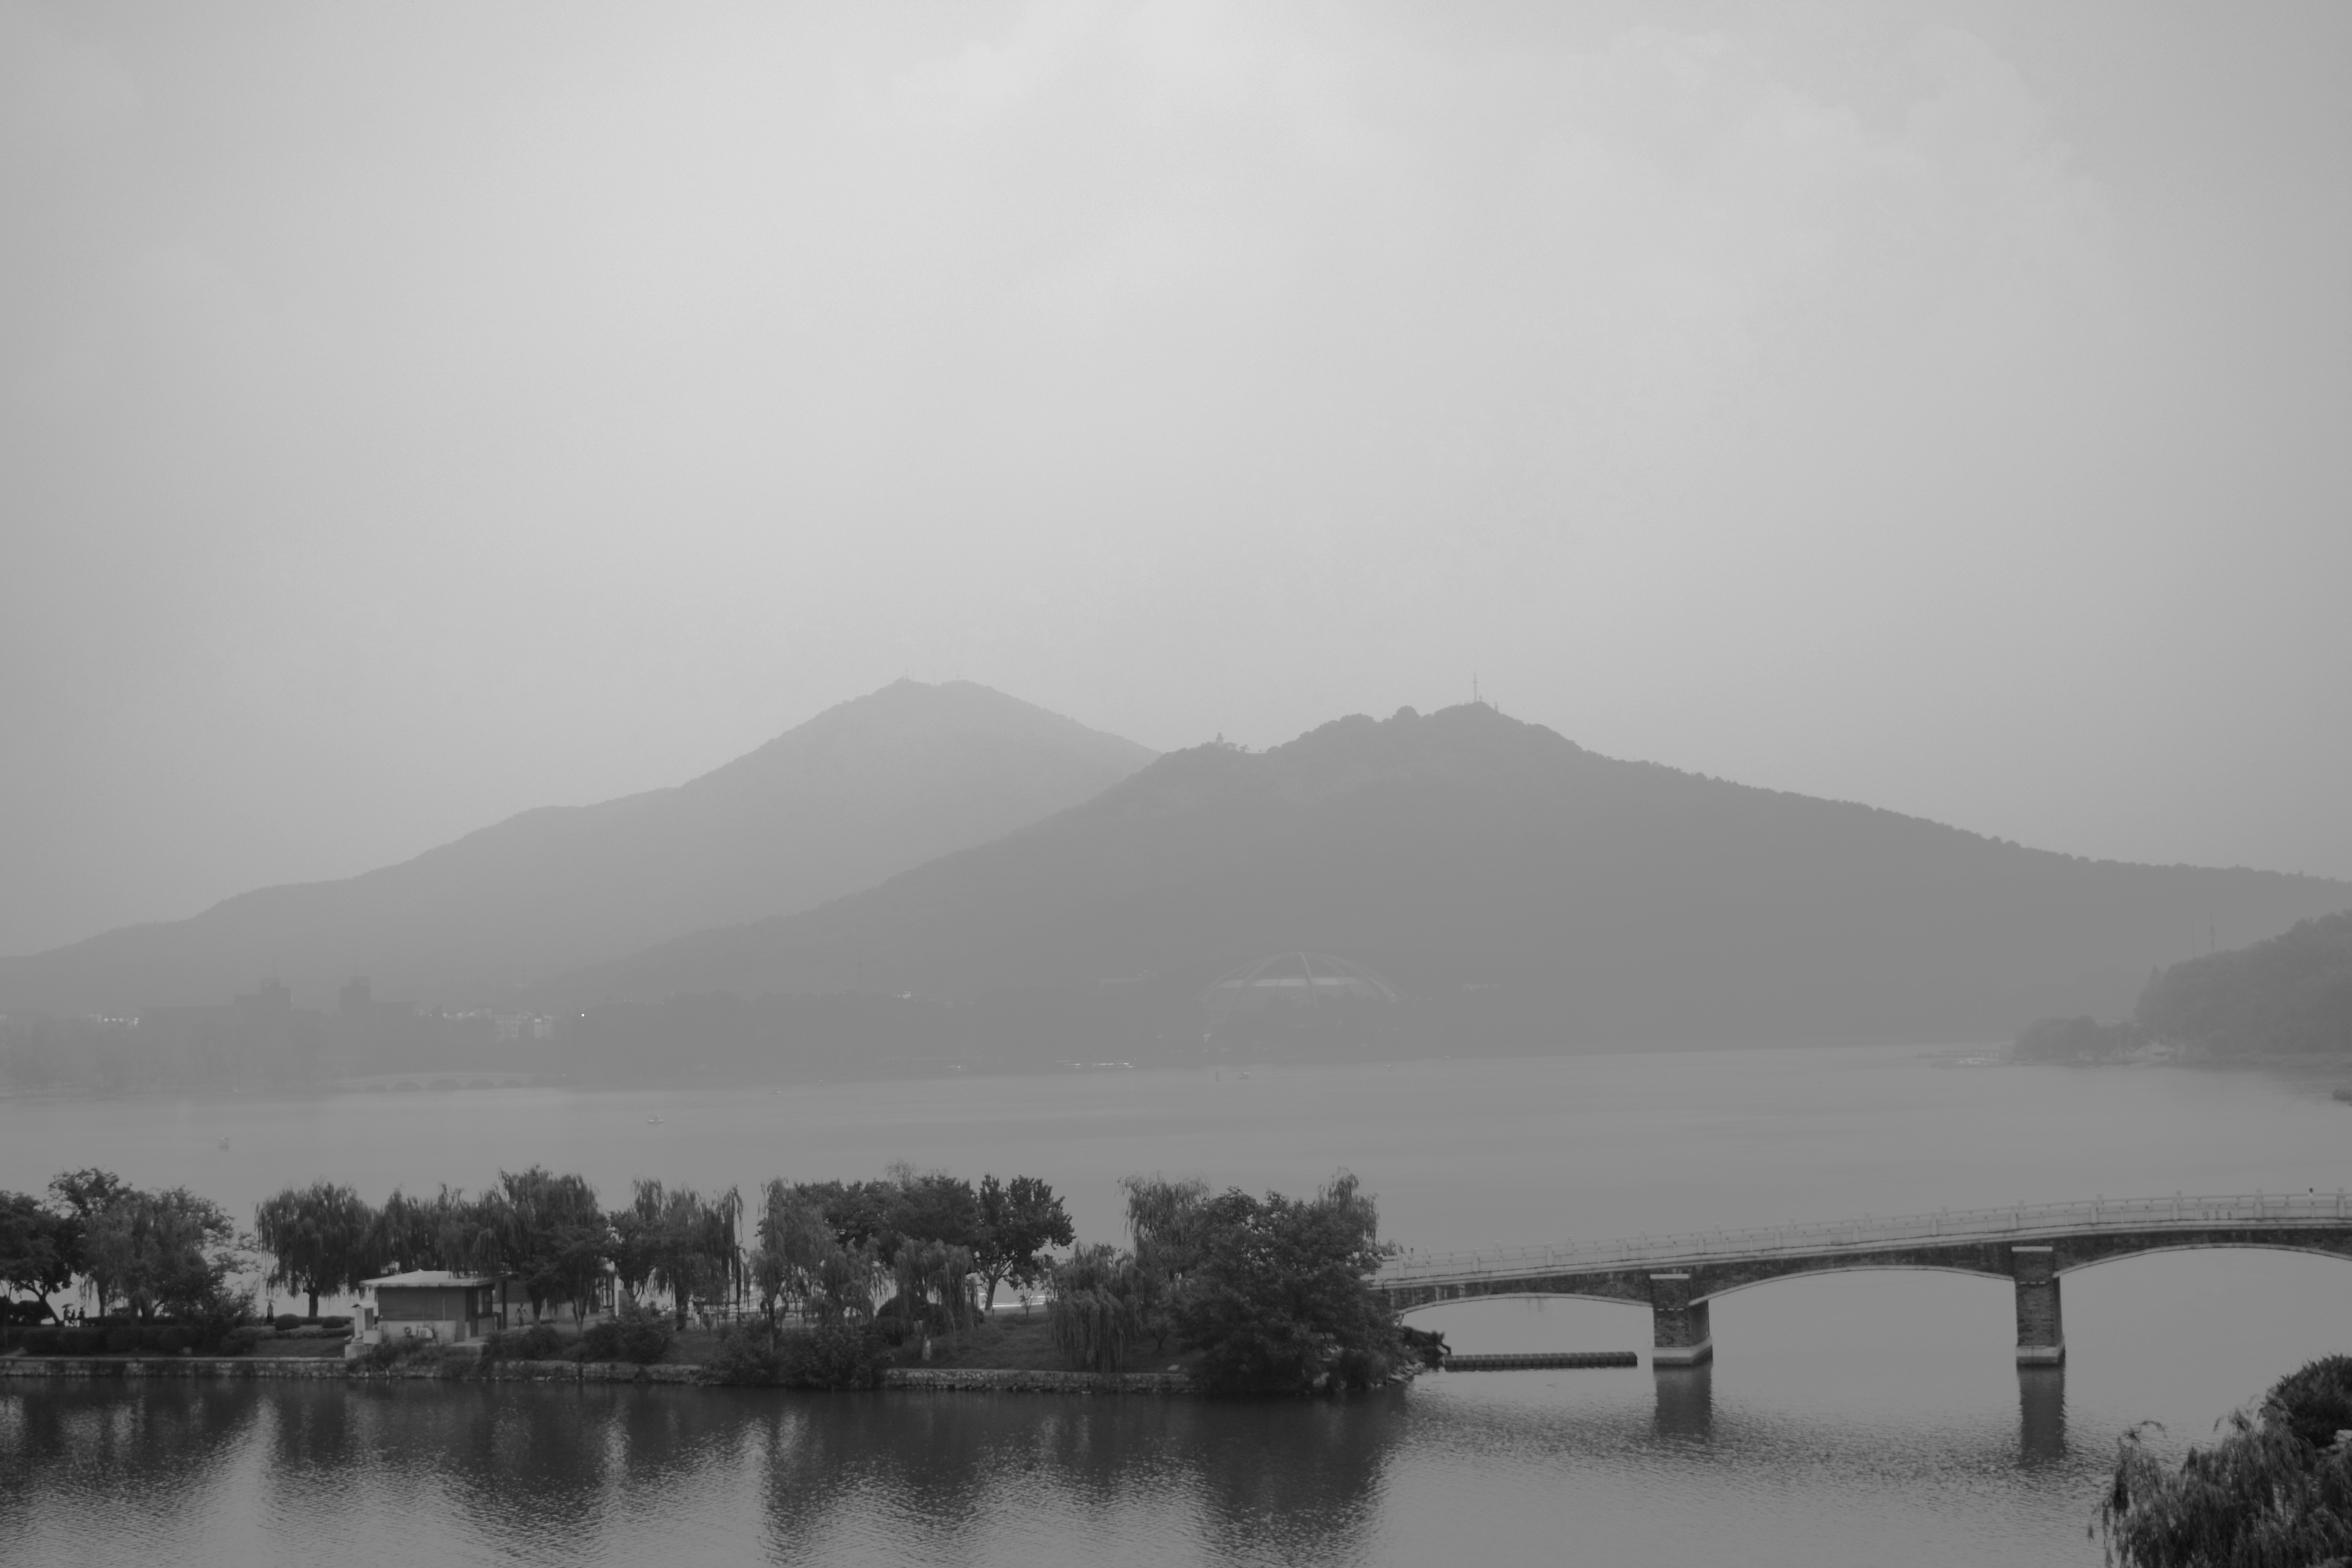
sea, mountain, snow, black and white, fog, mist, morning, hill, lake, dawn, river, dusk, weather, haze, reservoir, monochrome, loch, monochrome photography, atmospheric phenomenon